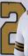
Number: 2